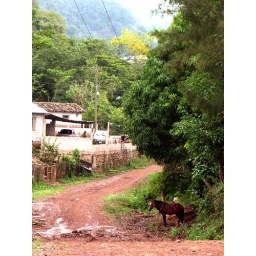
A lonely little horse stands by a road in a mountain village in Honduras.